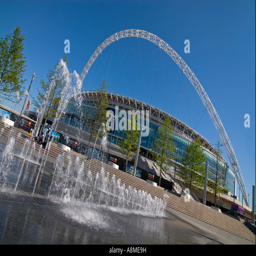
horizontal abstract wide angle of fountains outside the entrance on a bright sunny day